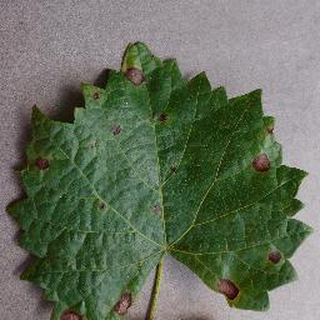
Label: grape_black_rot